Waterloo International railway station

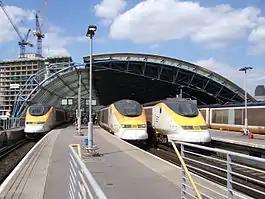
Four Eurostar Class 373s at Waterloo International in June 2006

Waterloo International station was the London terminus of the Eurostar international rail service from its opening on 14 November 1994 to its closure on 13 November 2007, when it was replaced by London St Pancras International as the terminal for international rail services following the opening of High Speed 1 (HS1). It was on the western side of London Waterloo mainline station but was managed and branded separately.